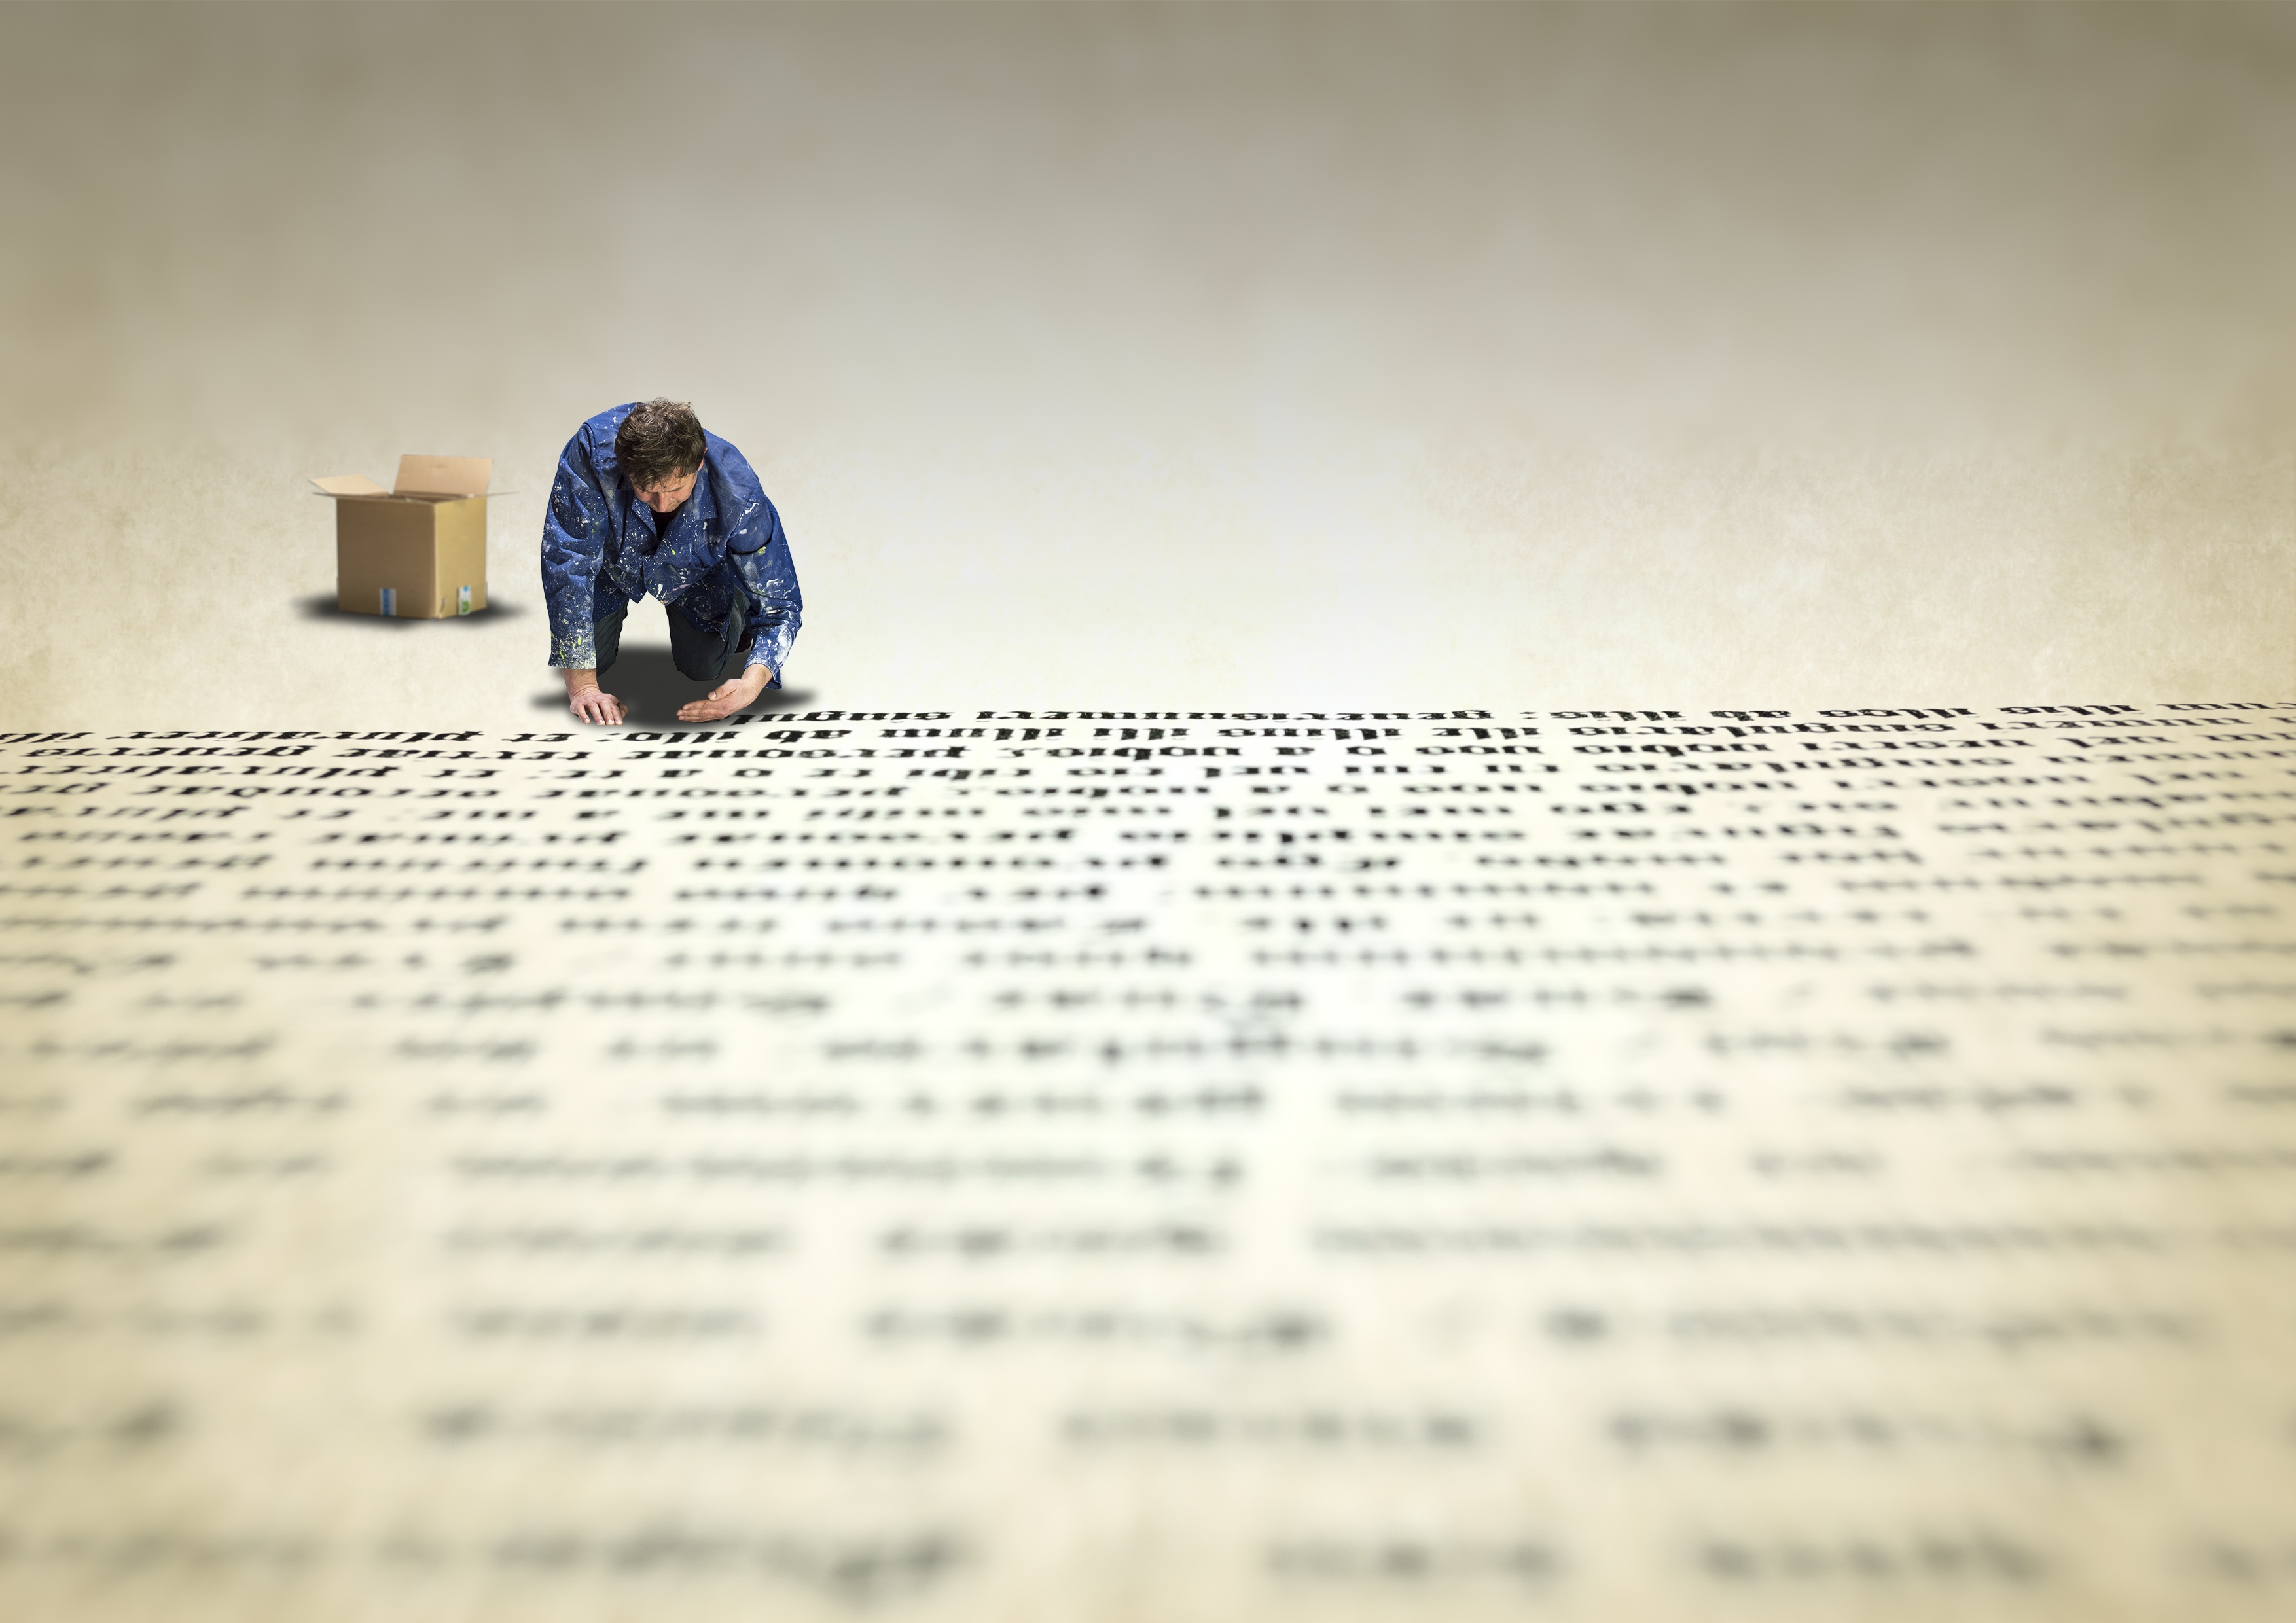
writing, work, hand, sign, love, close up, type, text, printer, letters, organ, manual, emotion, gutenberg